John Francis Uncles

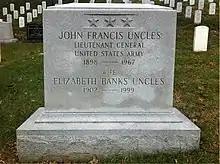
Grave at Arlington National Cemetery

General Uncles retired in 1958, afterwards residing in Washington, D.C. He died at Walter Reed Army Hospital in Washington, D.C., on 20 January 1967. Uncles is buried at Arlington National Cemetery with his.